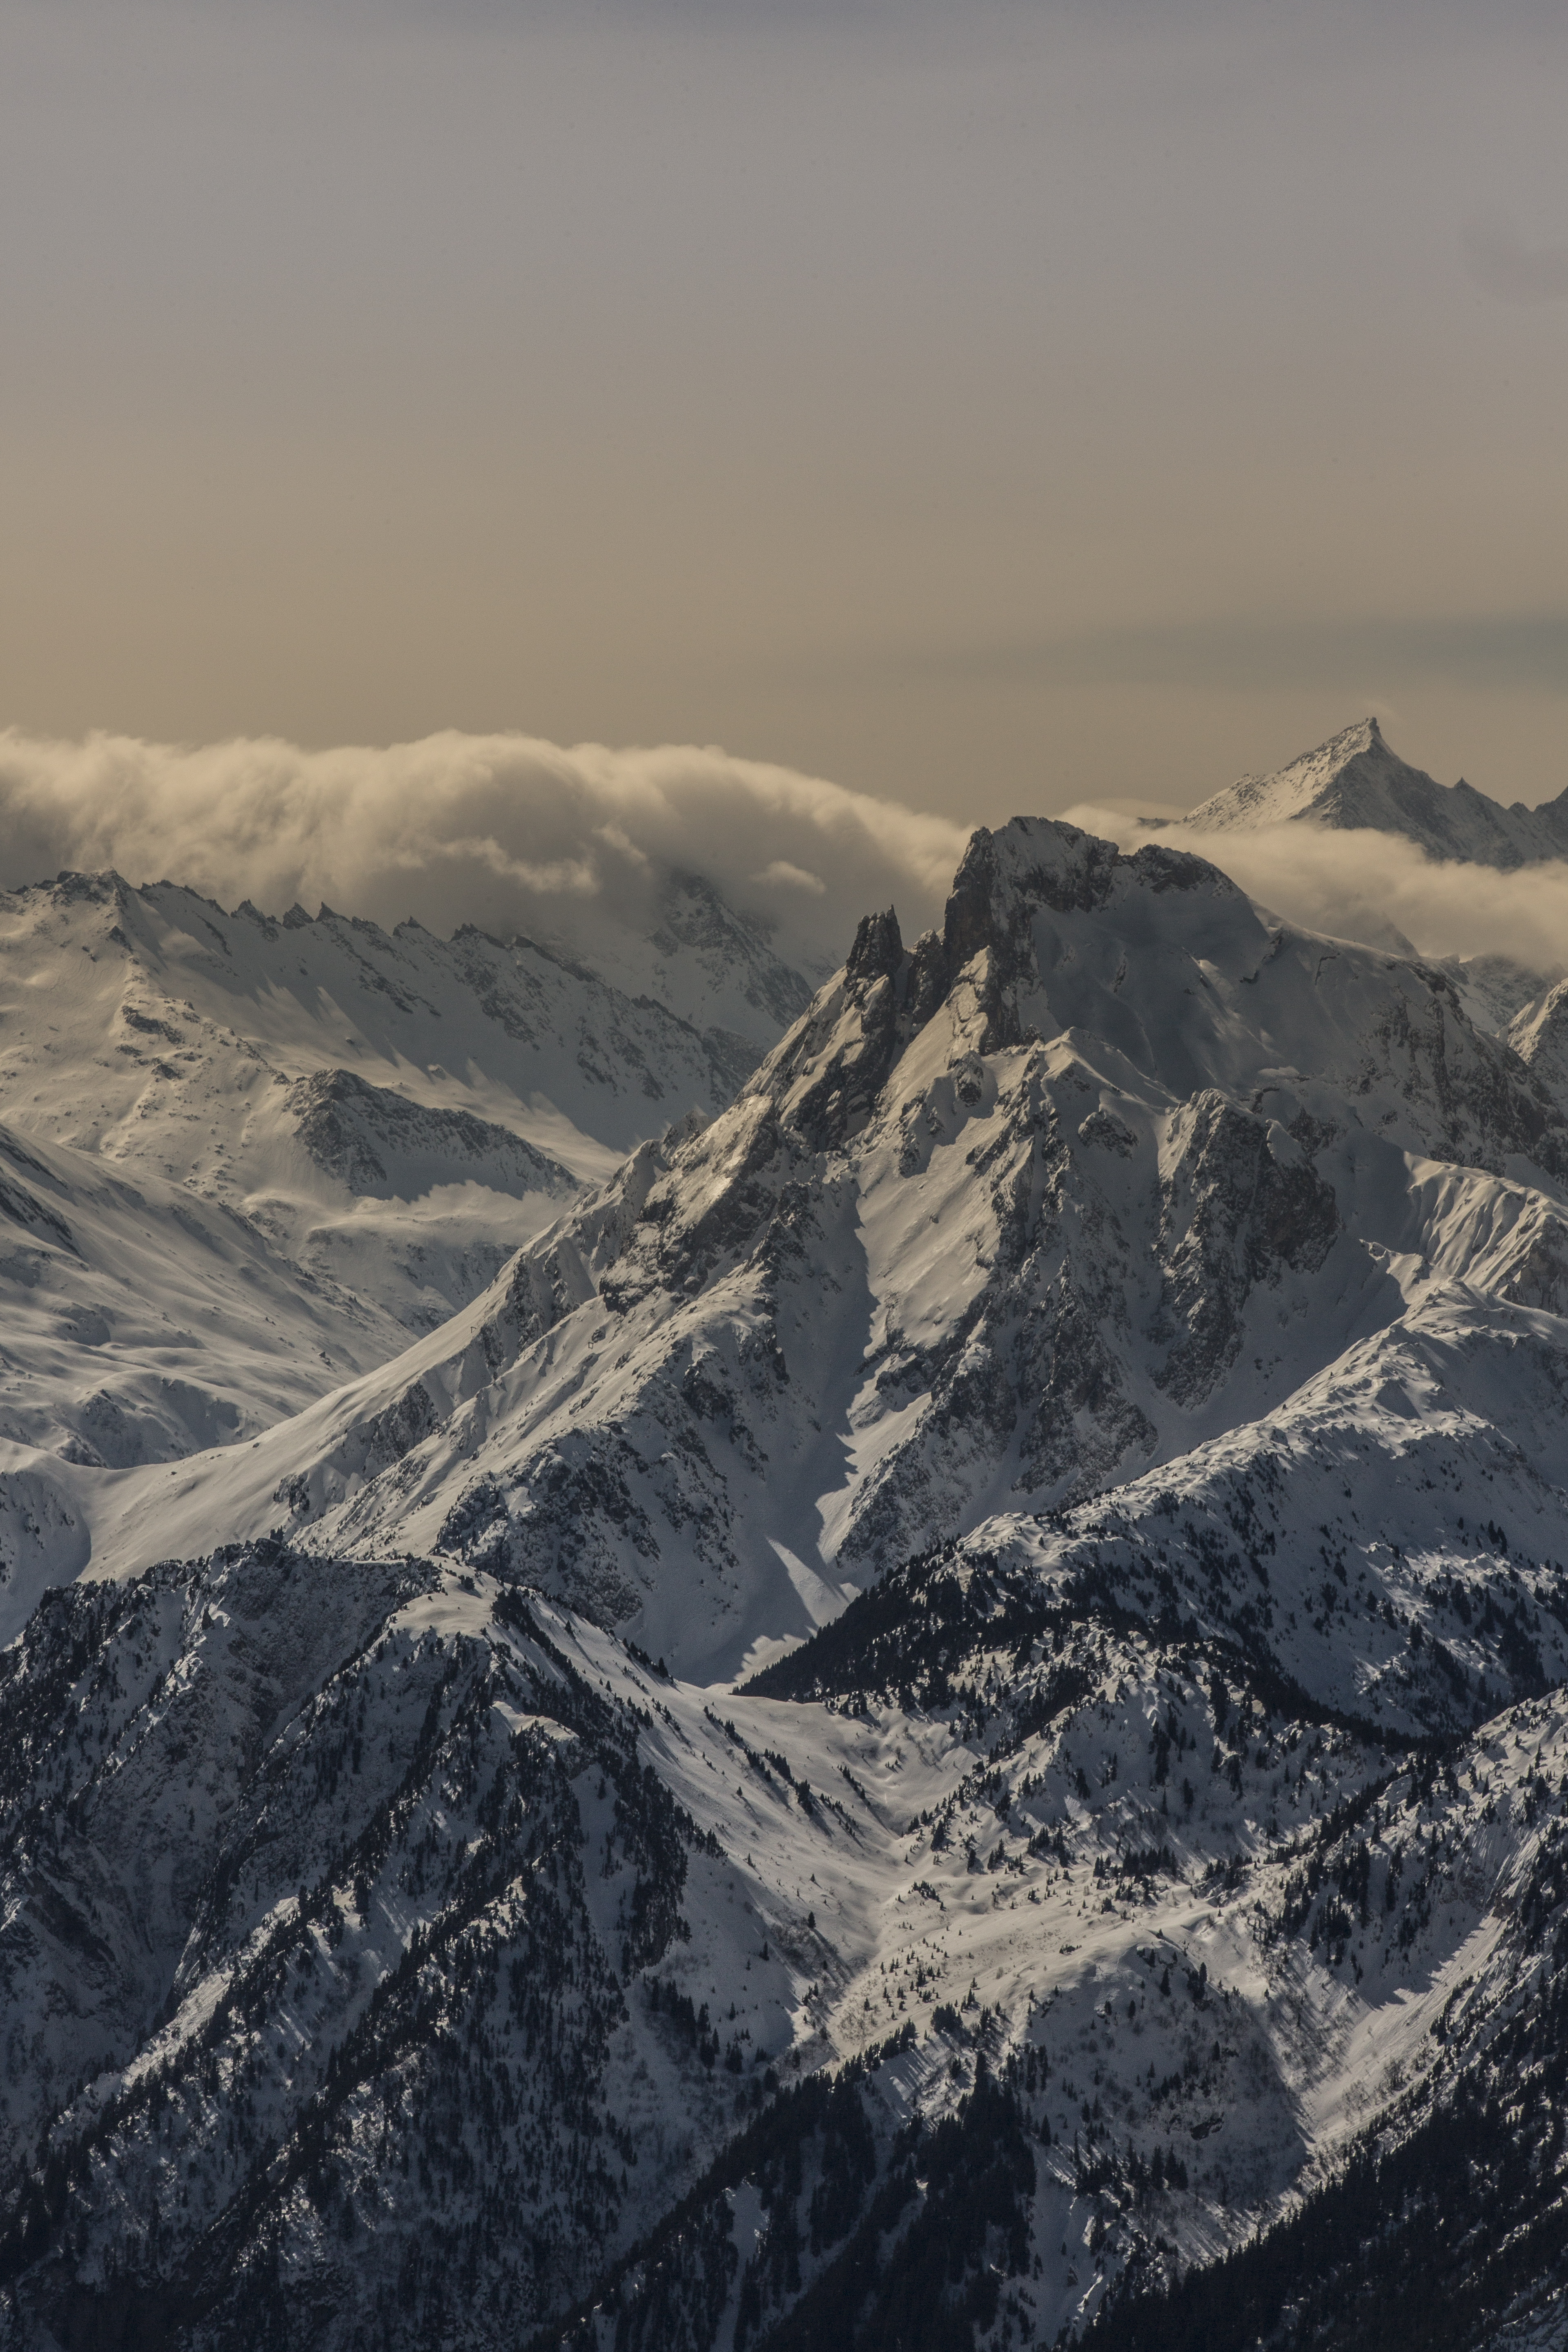
landscape, nature, mountain, snow, winter, cloud, hill, mountain range, weather, ridge, summit, clouds, alps, plateau, landform, geographical feature, atmospheric phenomenon, mountainous landforms, geological phenomenon, snowy peak